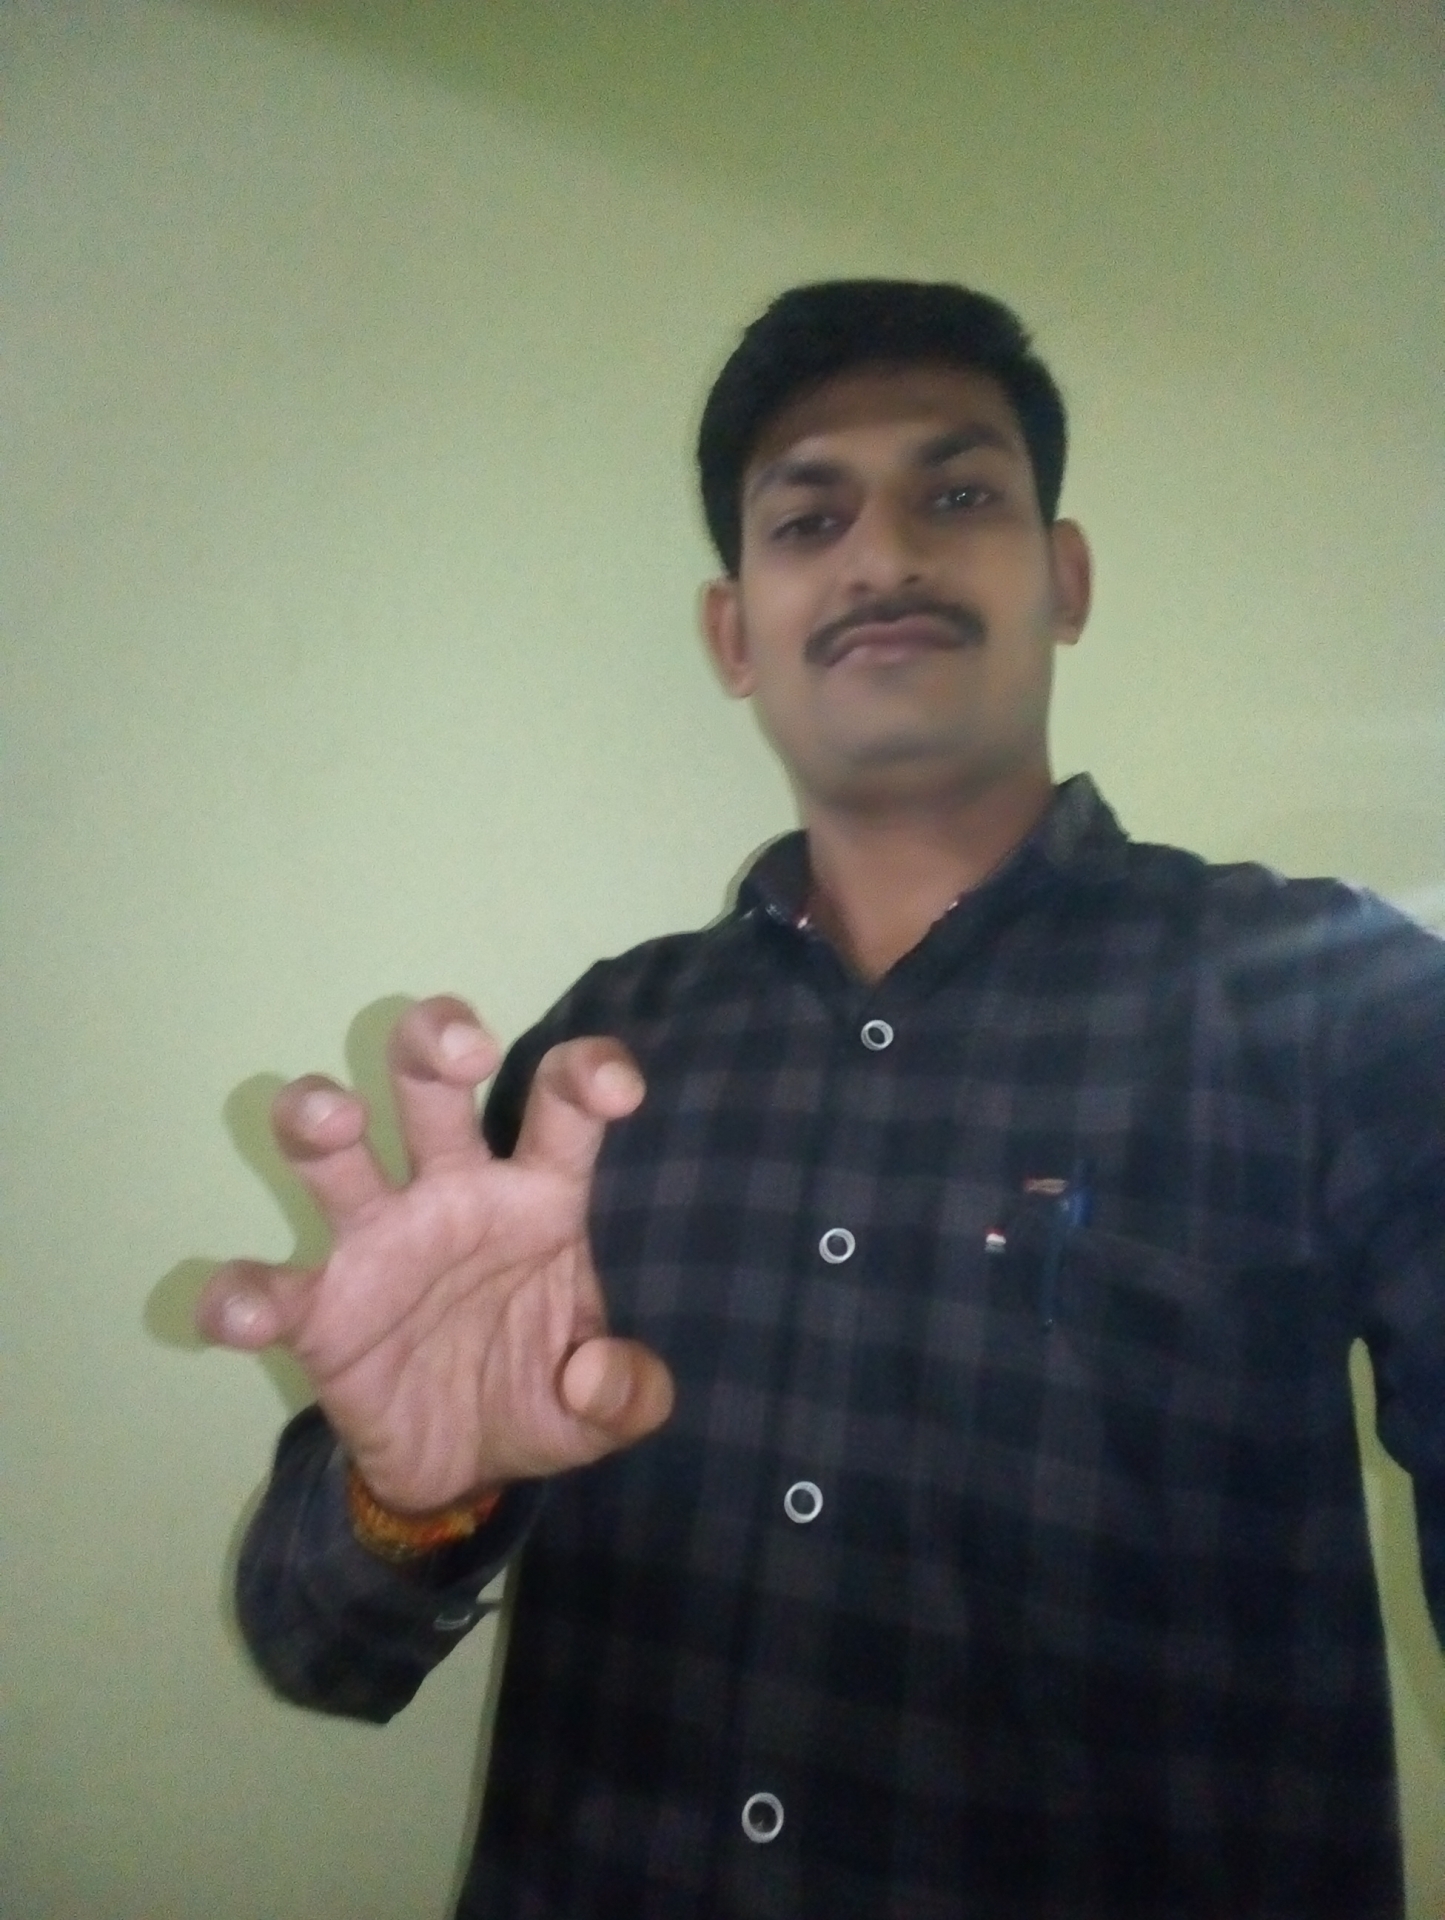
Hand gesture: grabbing